Achondroplasia

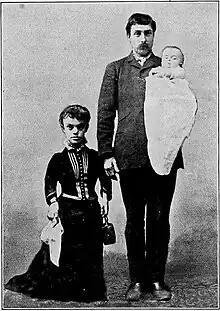
Mother and child with achondroplasia with unaffected father, showing inheritance

Achondroplasia is caused by a mutation in fibroblast growth factor receptor 3 ("FGFR3") gene. This gene encodes a protein called fibroblast growth factor receptor 3, which contributes to the production of collagen and other structural components in tissues and bones. When the FGFR3 gene is mutated it interferes with how this protein interacts with growth factors leading to complications with bone production. Cartilage is not able to fully develop into bone, causing the individual to be disproportionately shorter in height.